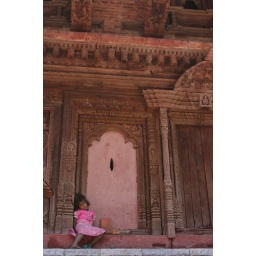
Pink girl lounges in window frame - KTM Durbar Square